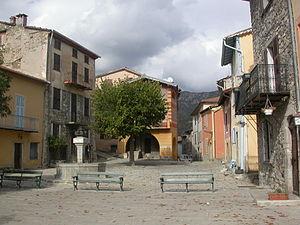
place du village de la Tour, Alpes-Maritimes, France